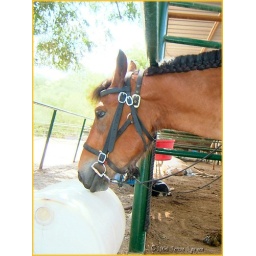
This was a lazy, hot and humid Texas day. Notice the dog and the pony lying down in the background!